Saturnino Herrán

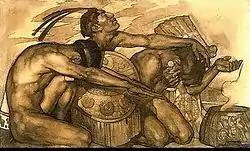
Saturnino Нerran drawing, 1917

In 1901 Herrán began taking drawing lessons at the Aguascalientes Academy of Science where his father worked. José Inés Tovilla and Severo Amador helped teach him both drawing and painting. In 1903, his father died. He and his mother moved to Mexico City, where he worked at a telegraph office to support her and took classes from Julio Ruelas at the Academy of San Carlos. He then studied draughtsmanship under Antonio Fabres, a Catalan painter and color under Mexican colorist Germán Gedovius. His work was highly inspired by European theories of modern art including Greek and Roman aesthetics and a high degree of naturalism. He was an "outstanding student" receiving "honorable mentions" in multiple courses. Herrán immersed himself in Mexican art, mixing that with his training in academic European technique, for he saw art as a spiritual experience.